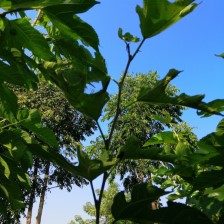
Variety: RedKing